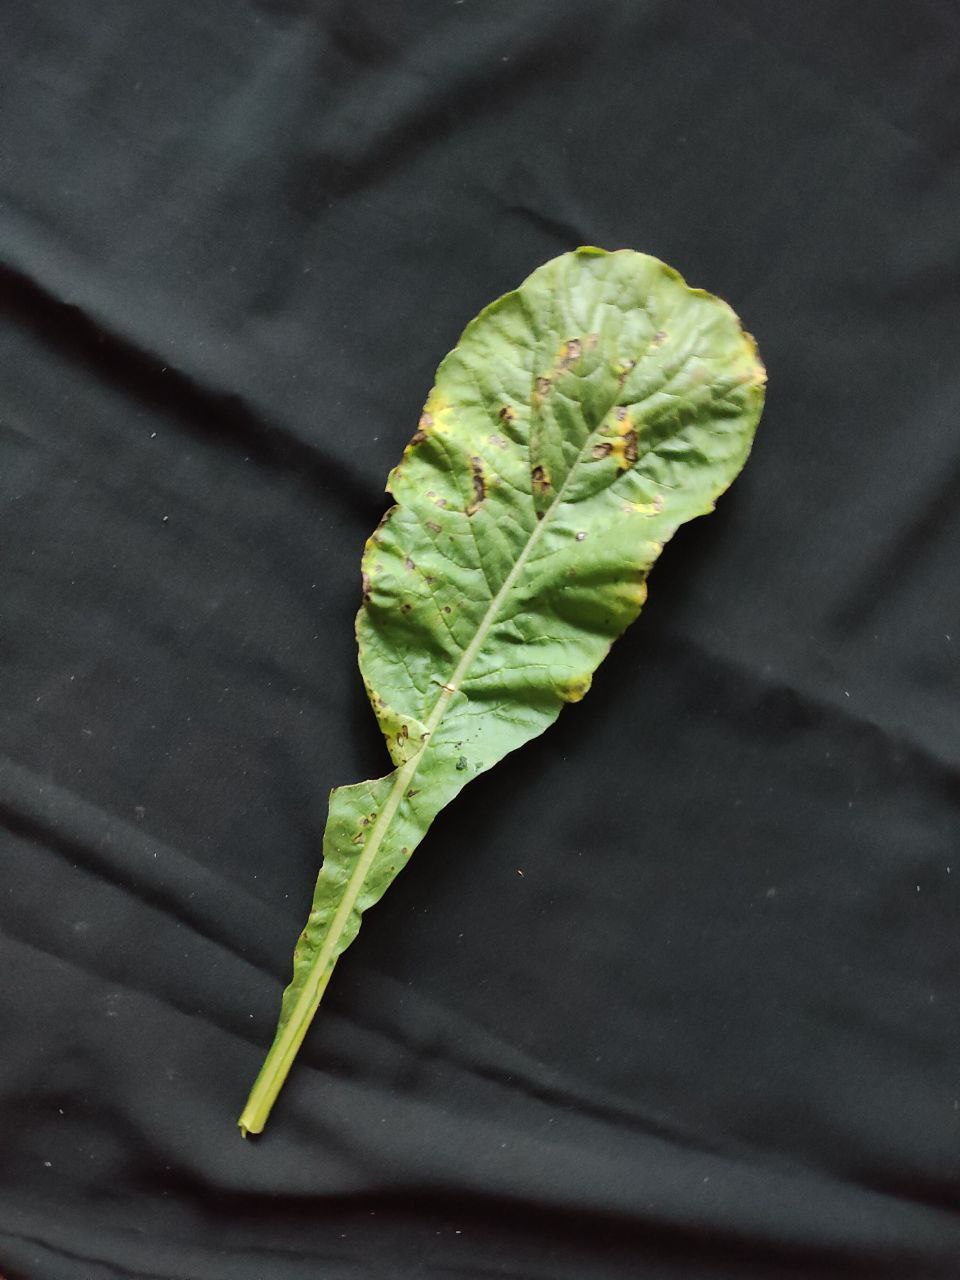
Label: Black leaf spot